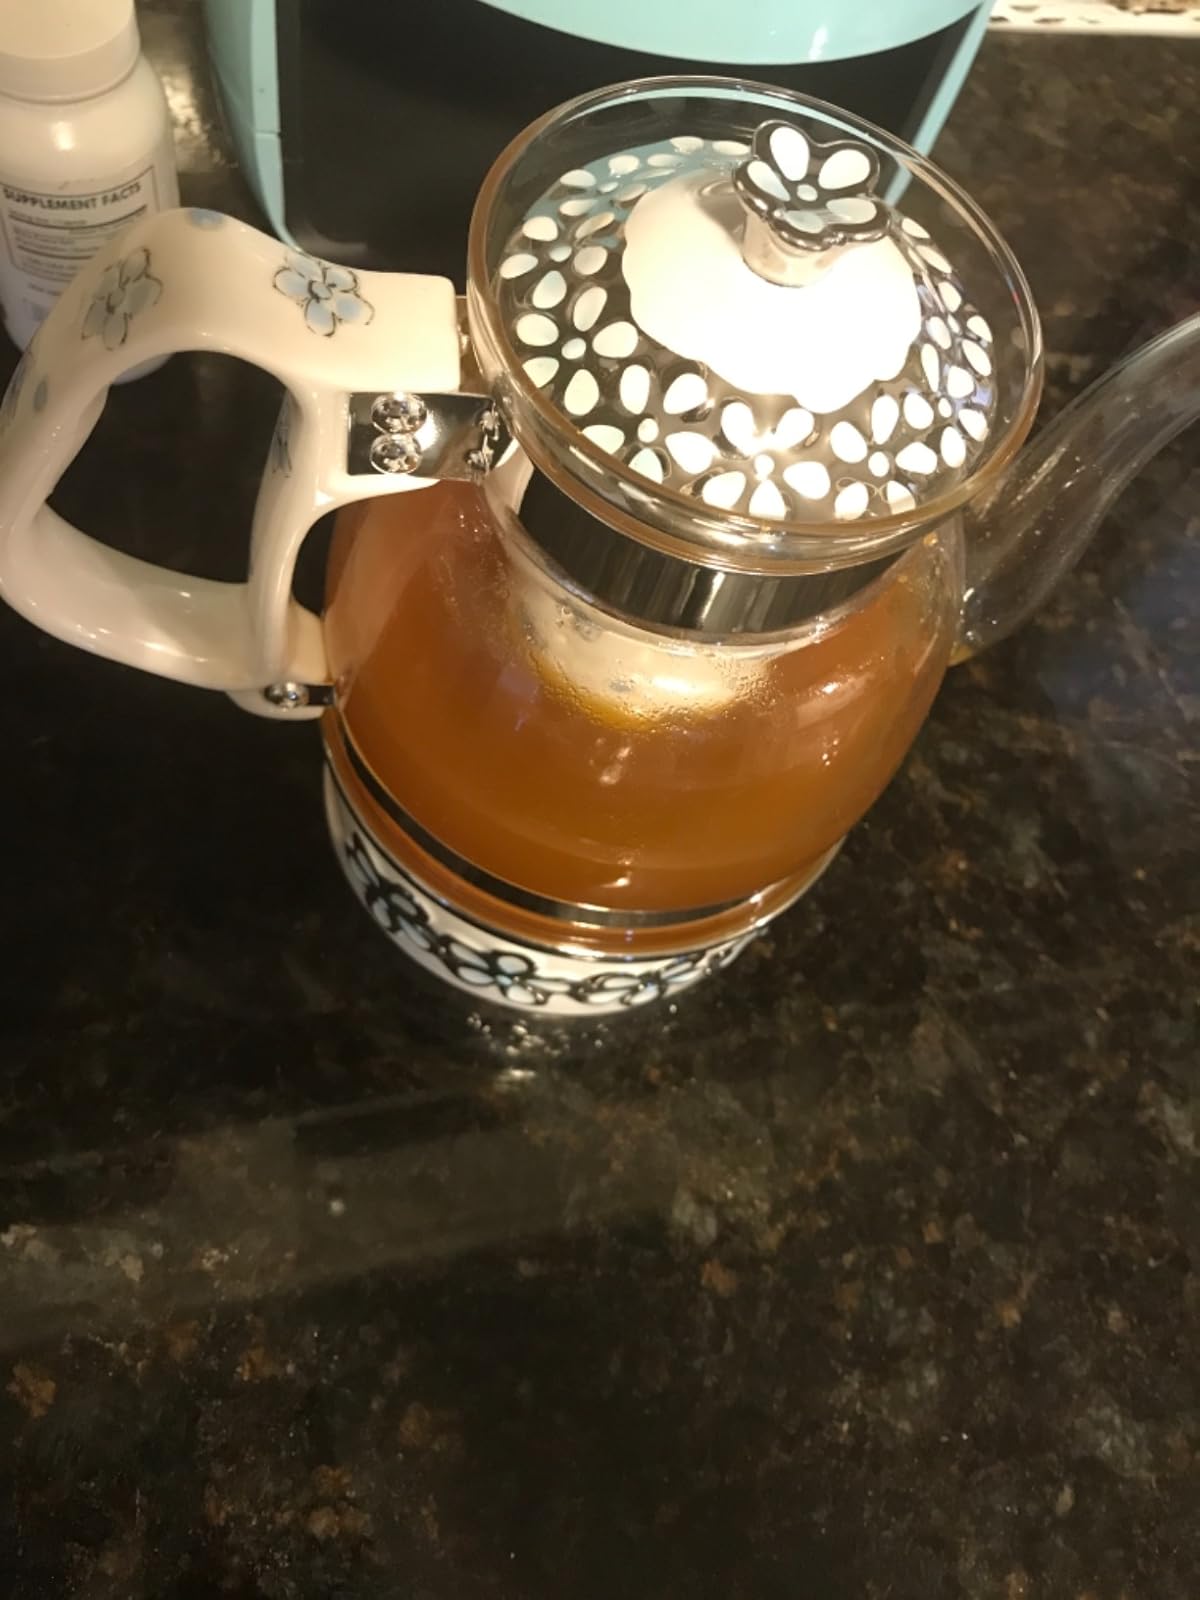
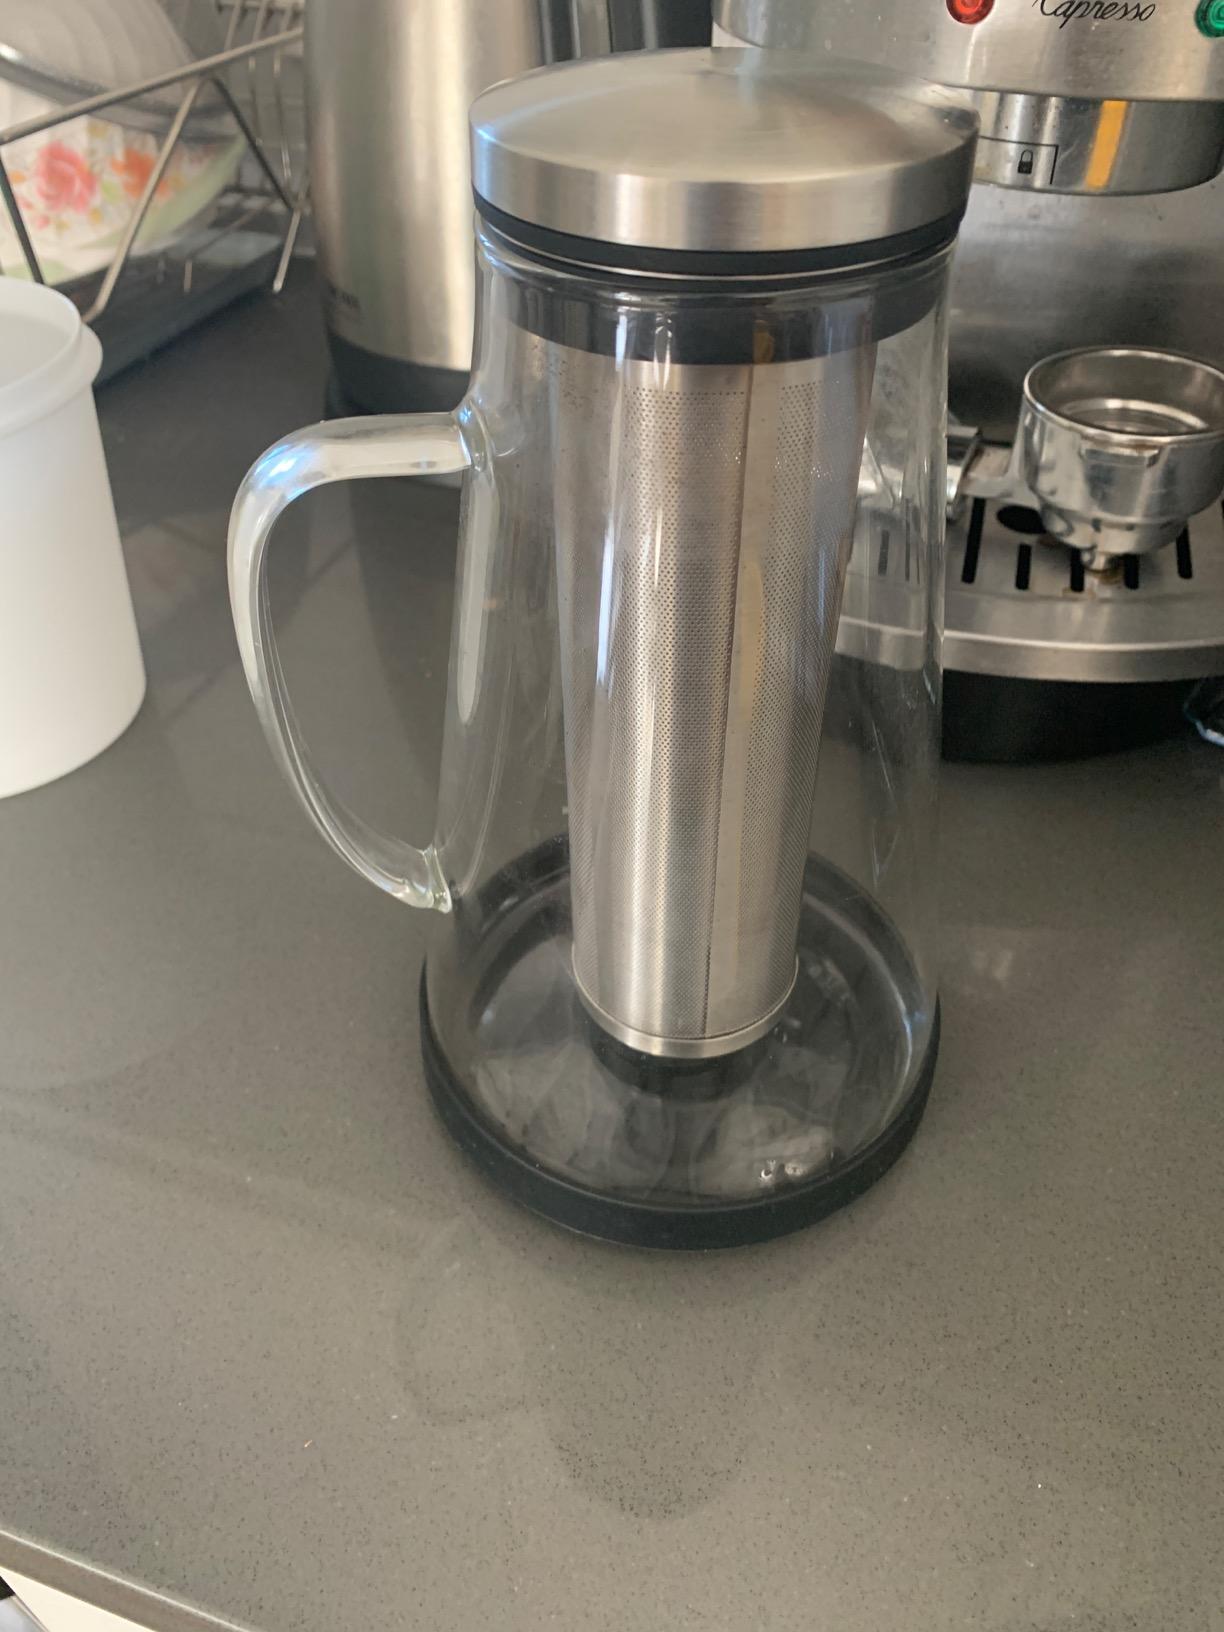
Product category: items_tea
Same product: no